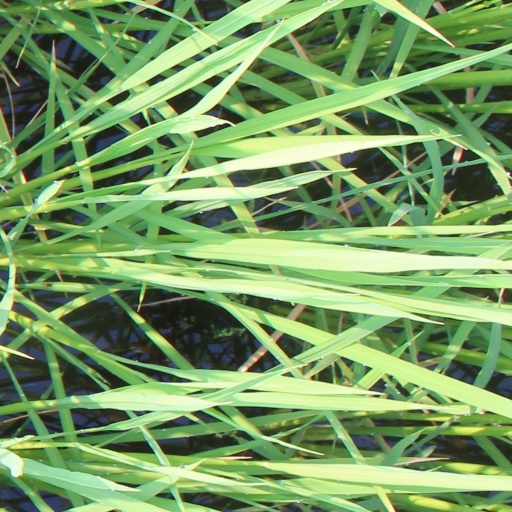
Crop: rice